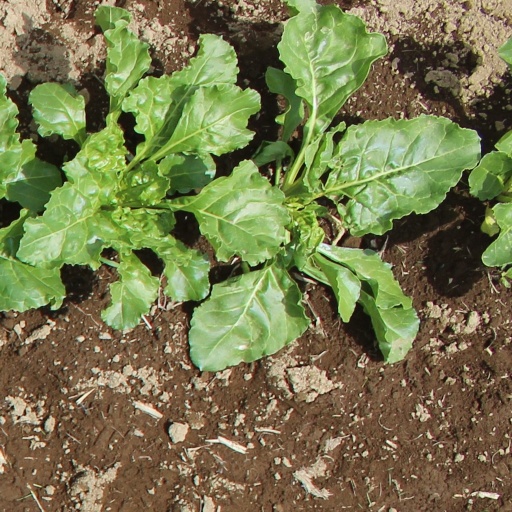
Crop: sugar beet